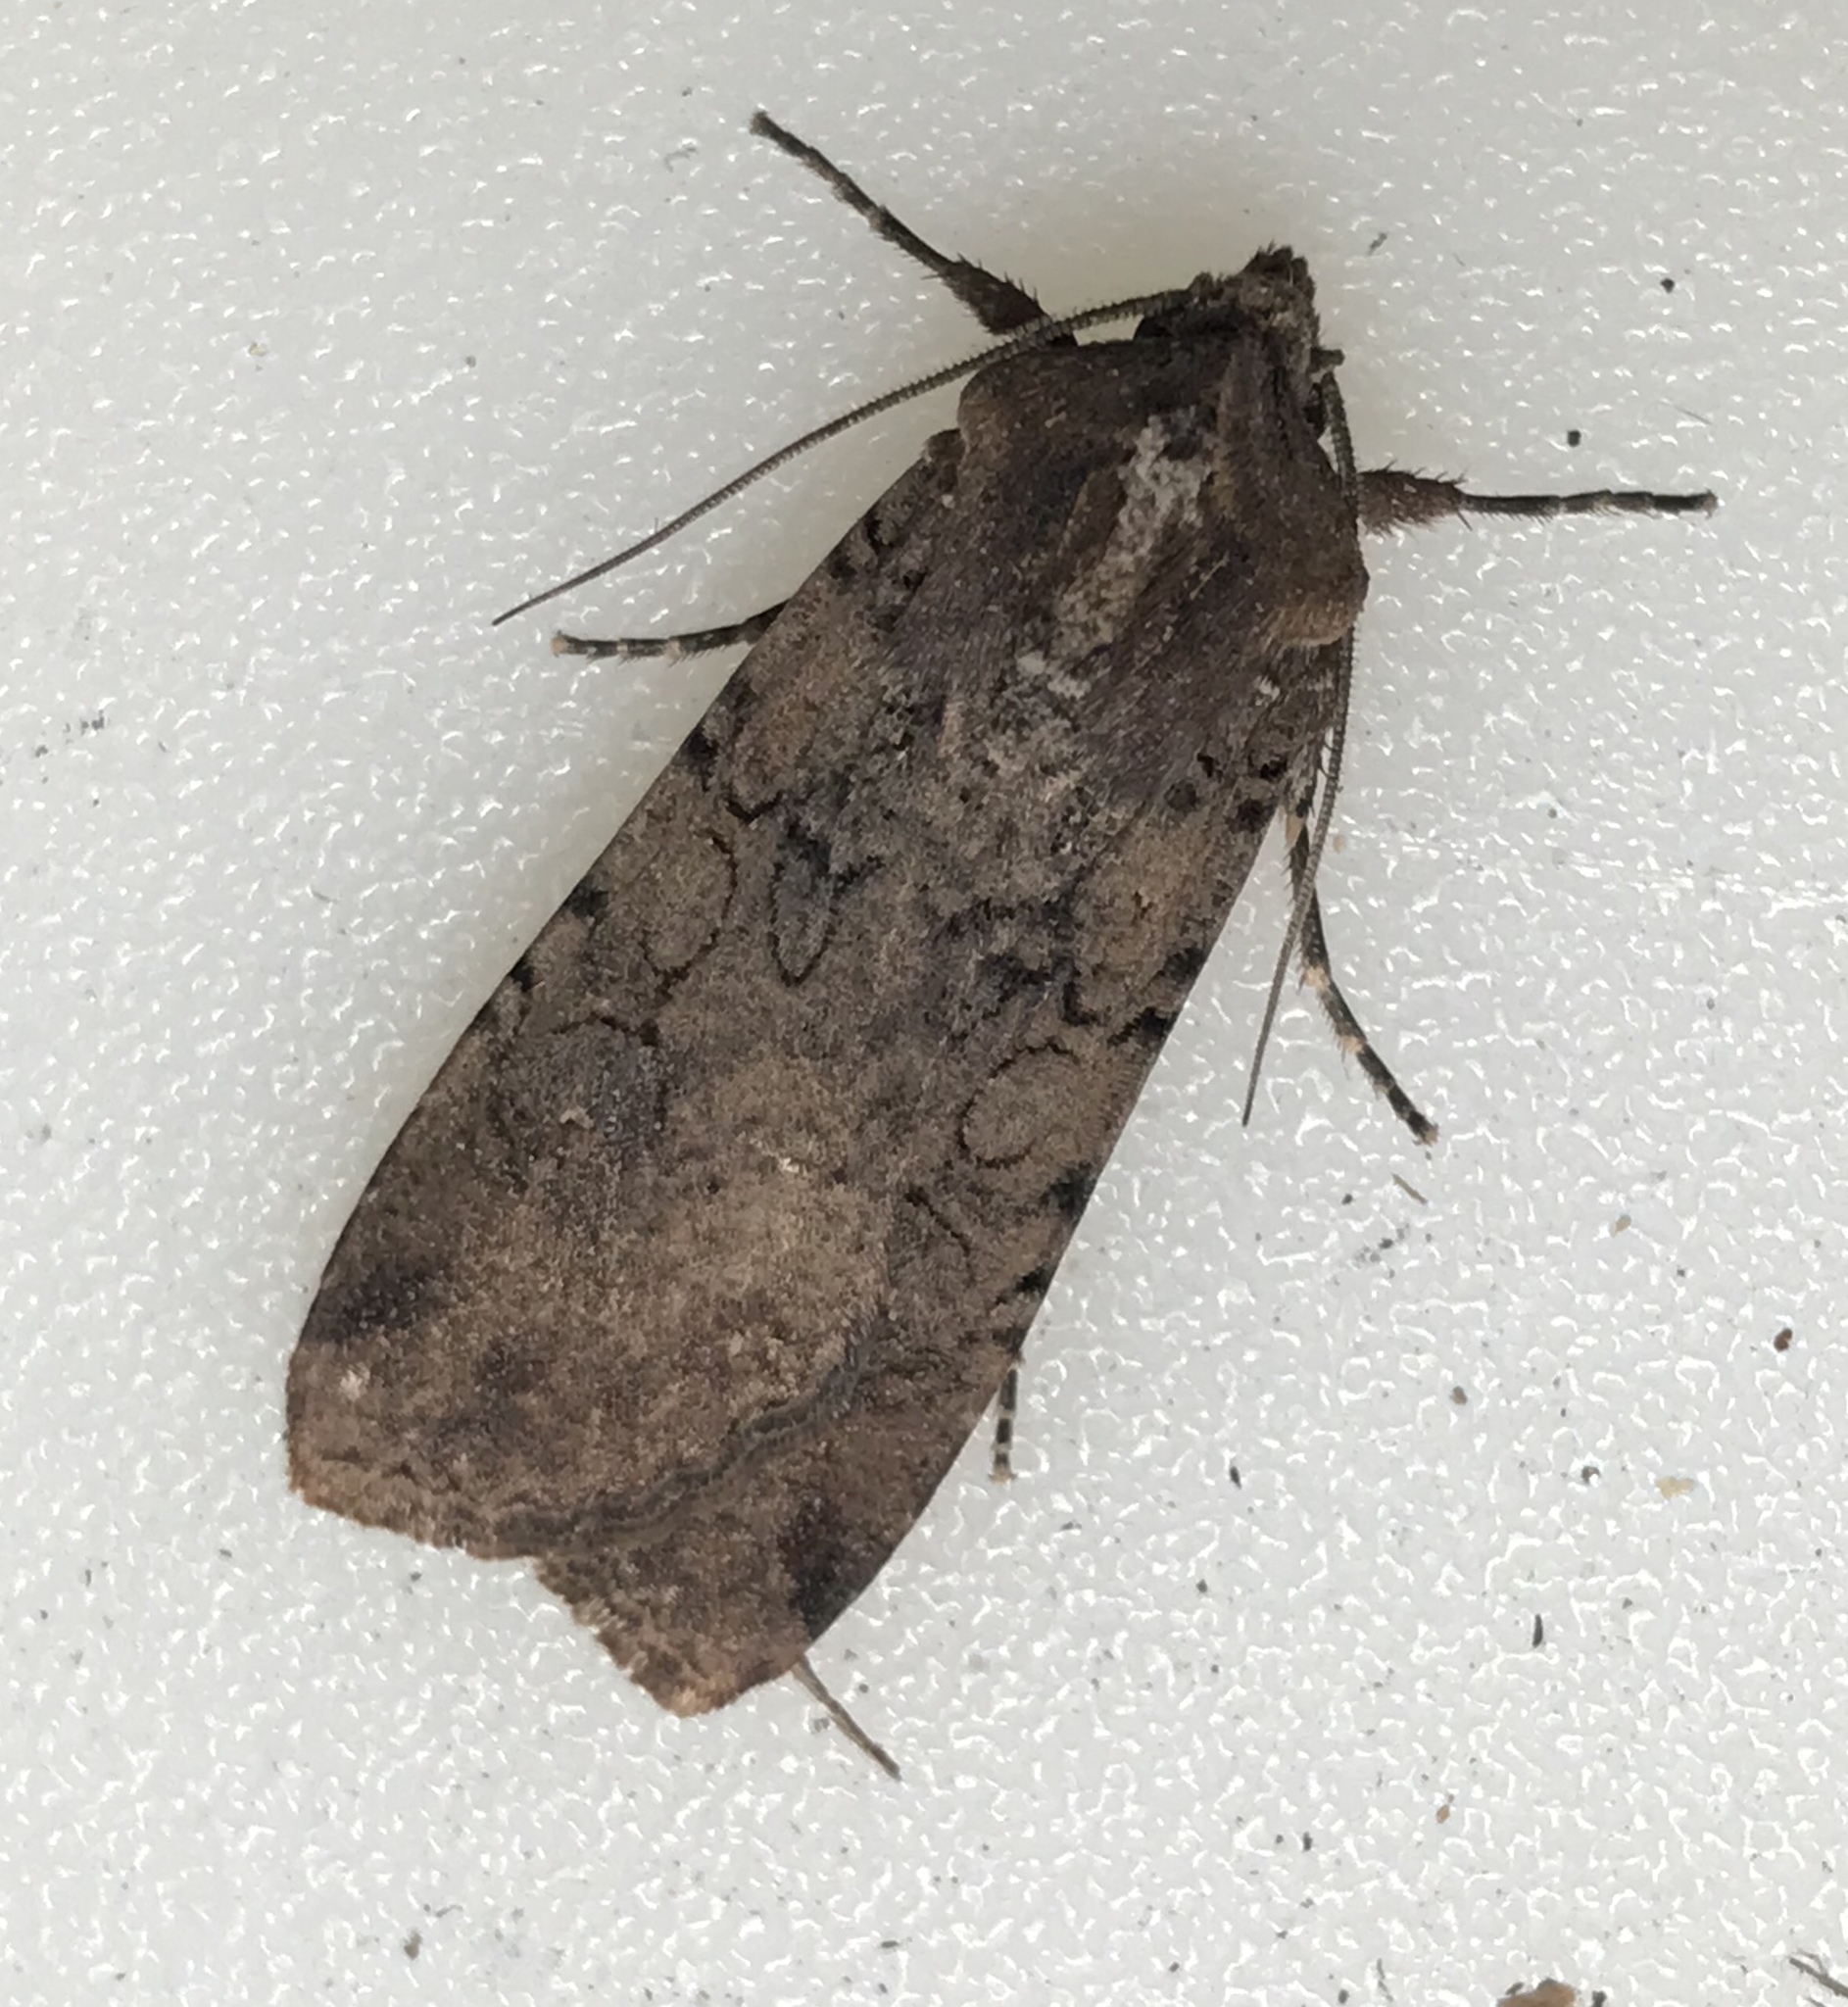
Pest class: cutworms